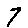
Label: 7